Seal of Mindaugas

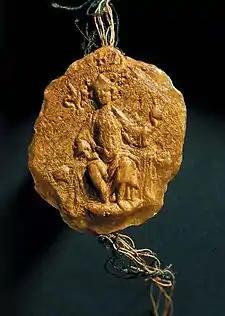
Surviving Seal of Mindaugas

The Seal of Mindaugas is a medieval seal affixed to the October 1255 act by Mindaugas, King of Lithuania, granting Selonia to the Teutonic Knights. An academic debate is ongoing to determine authenticity of the act and the seal as they might have been forged by the Knights. If it is authentic then the seal is the only surviving contemporary depiction of Mindaugas. As the most important surviving artifact from Mindaugas' times, the seal was a centerpiece of a special exhibition organized by the National Museum of Lithuania in 2003 to commemorate the 750th anniversary of Mindaugas' coronation.